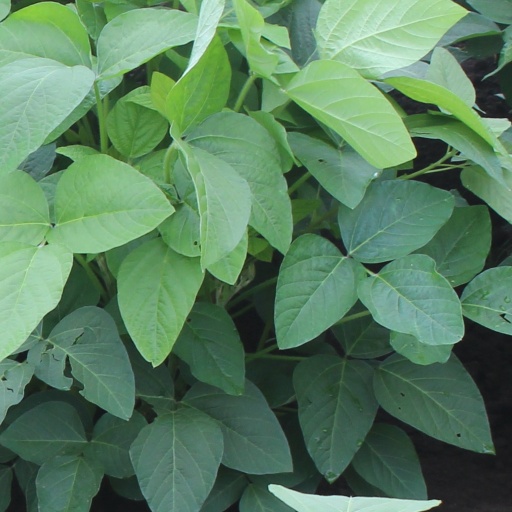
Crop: soybean